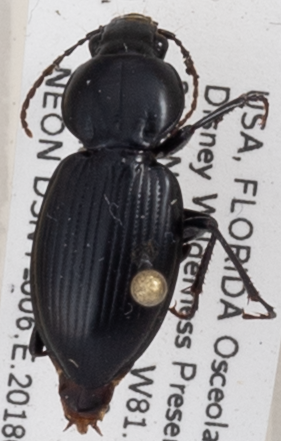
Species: Cyclotrachelus faber
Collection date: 2018-09-13
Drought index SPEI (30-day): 0.206
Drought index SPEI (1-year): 0.77
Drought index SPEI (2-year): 0.9